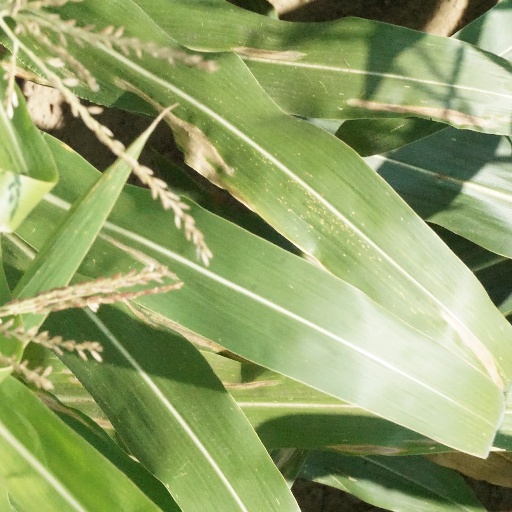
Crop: maize; corn